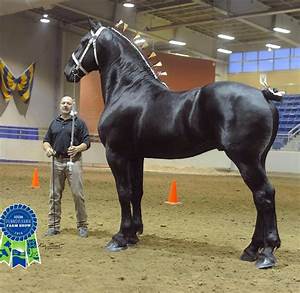
Label: cavallo